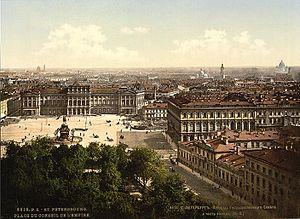
Saint-Pétersbourg /sɛ̃.pe.tɛʁs.buʁ/ est la deuxième plus grande ville de Russie par sa population, avec 5 281 579 habitants en 2017, après la capitale Moscou. Saint-Pétersbourg a le statut de ville d'importance fédérale. La ville est enclavée dans l'oblast de Léningrad, mais en est administrativement indépendante. Elle est située dans le Nord-Ouest du pays sur le delta de la Neva, au fond du golfe de Finlande, un espace maritime de la mer Baltique. Capitale de l'Empire russe de 1712 jusqu'en mars 1917, ainsi que de la Russie dirigée par les deux gouvernements provisoires entre mars et octobre 1917, Saint-Pétersbourg a conservé de cette époque un ensemble architectural unique. Deuxième port russe sur la mer Baltique après Primorsk, c'est aussi un centre majeur de l'industrie, de la recherche et de l'enseignement russe ainsi qu'un important centre culturel européen. Saint-Pétersbourg est la deuxième ville d'Europe par sa superficie et la cinquième par sa population.
Gueorgui Vassilievitch Tchitchérine, en russe : Георгий Васильевич Чичерин, né le 12 novembre 1872 à Karaoul dans gouvernement de Tambov dans l'Empire russe et mort le 7 juillet 1936 à Moscou, est un révolutionnaire, homme politique et diplomate russe et soviétique. Il est l'un des premières figures importantes de la diplomatie soviétique et occupe le poste de commissaire du peuple aux affaires étrangères de 1918 à 1930.